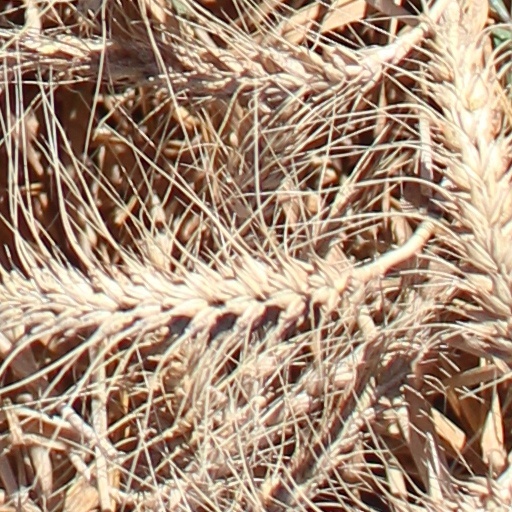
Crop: wheat